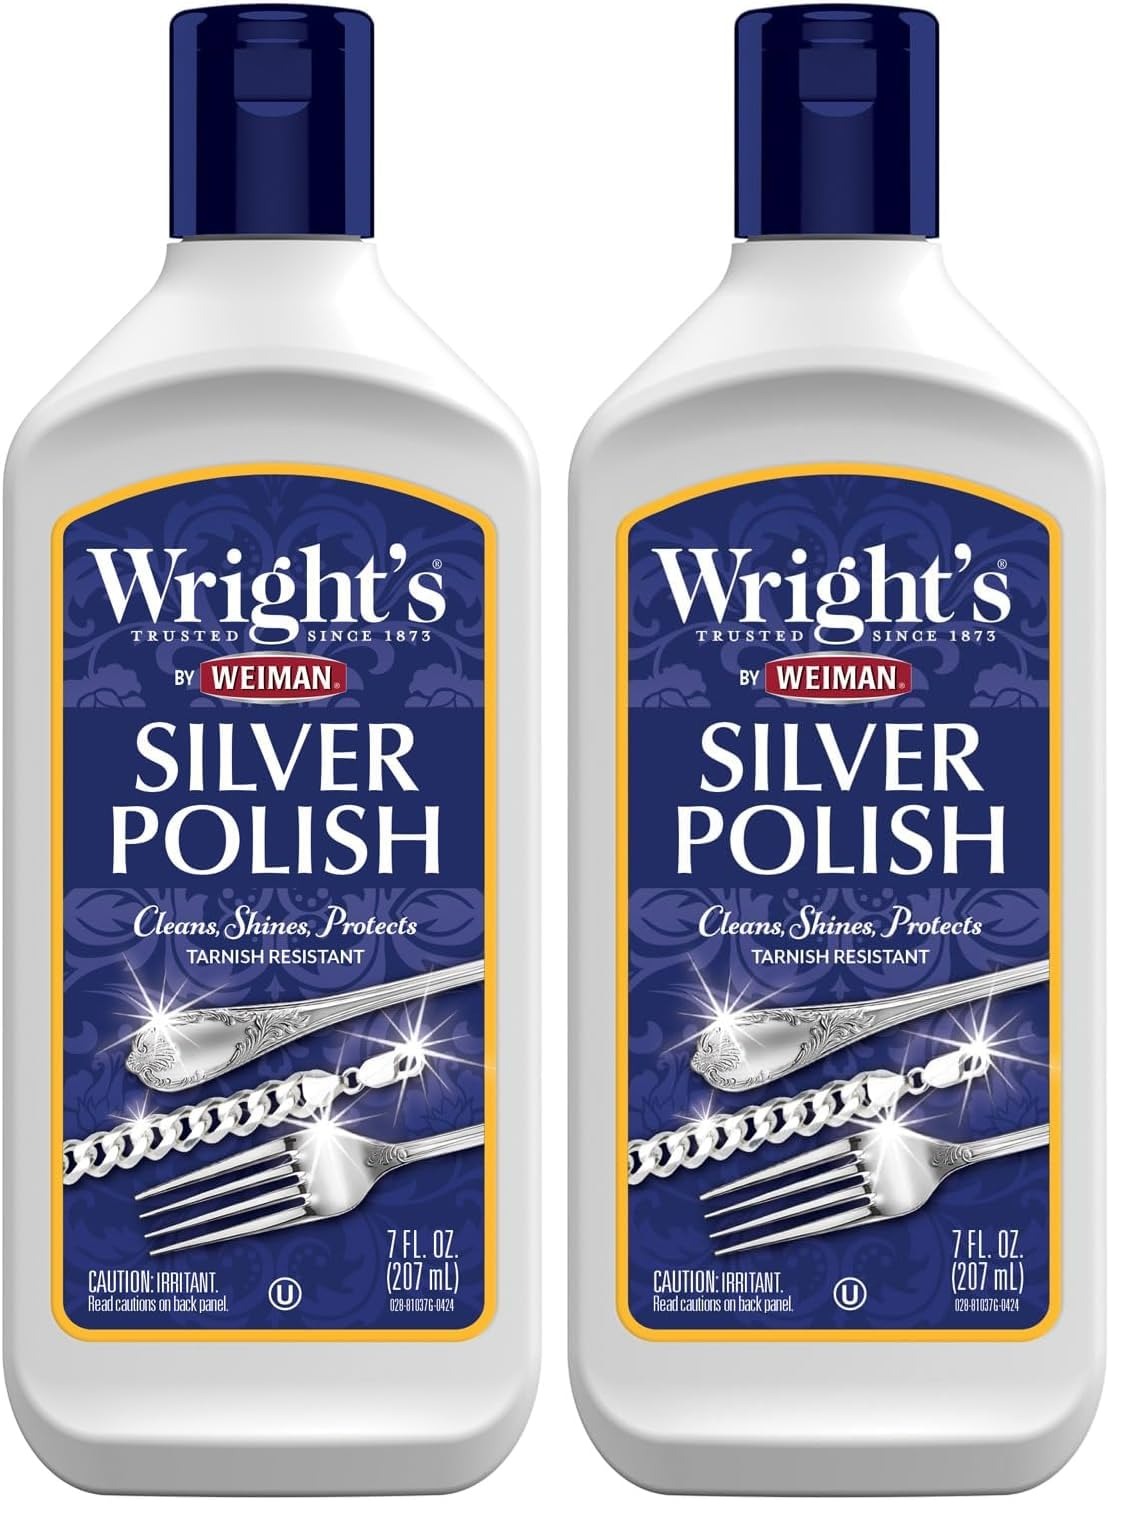
Item Name: Wright's Silver Cleaner and Polish - 7 Ounce - Ammonia Free - Use on Silver, Jewelry, Antique Silver, Gold, Brass, Copper and Aluminum (Pack of 2)
Bullet Point 1: The below information is per pack only
Bullet Point 2: Long-Lasting Shine - The finest ingredients keep silver & other metals beautiful for many years to come.
Bullet Point 3: Restore - Rejuvenates dull & tarnished silver by removing tarnish, & polishing to a brilliant shine.
Bullet Point 4: Effective - A unique, non-scratch formula brilliantly cleans, shines & restores silver.
Bullet Point 5: Protect - Anti-tarnish formula leaves behind a protective coating that delays tarnish from reforming
Bullet Point 6: Use On - All silver, silver plater, jewelry, antique silver, flatware, pewter, chrome, porcelain & more!
Bullet Point 7: Revitalize - Revive motorcycle and auto chrome, remove scratches from DVDs/CDs & brighten golf clubs
Value: 14.0
Unit: Fl Oz

Price: 12.06